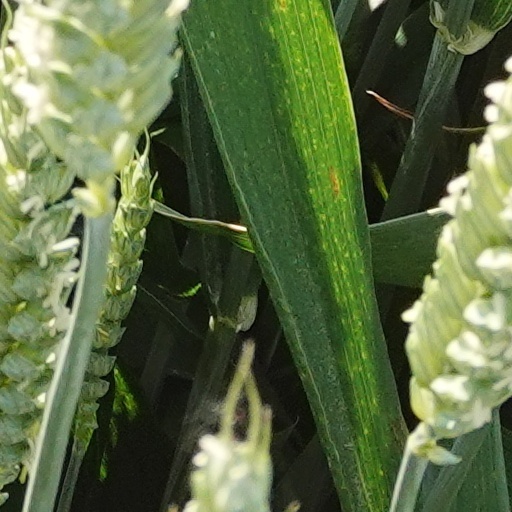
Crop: wheat